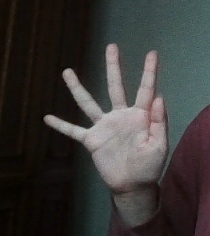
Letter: sheen